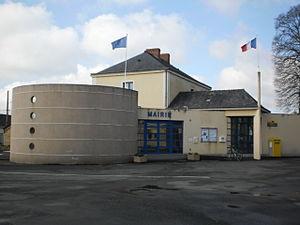
Saint-Sulpice-des-Landes (Loire-Atlantique, France) - mairie
Saint-Sulpice-des-Landes est une ancienne commune de l'Ouest de la France, située dans le département de la Loire-Atlantique, en région Pays de la Loire, devenue le 1ᵉʳ janvier 2018, une commune déléguée de la commune nouvelle de Vallons-de-l'Erdre.